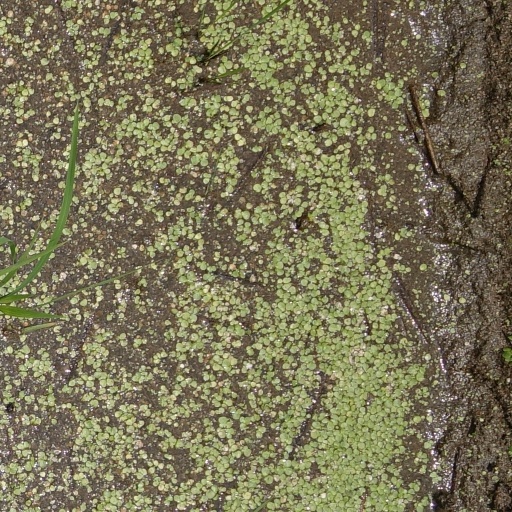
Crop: rice